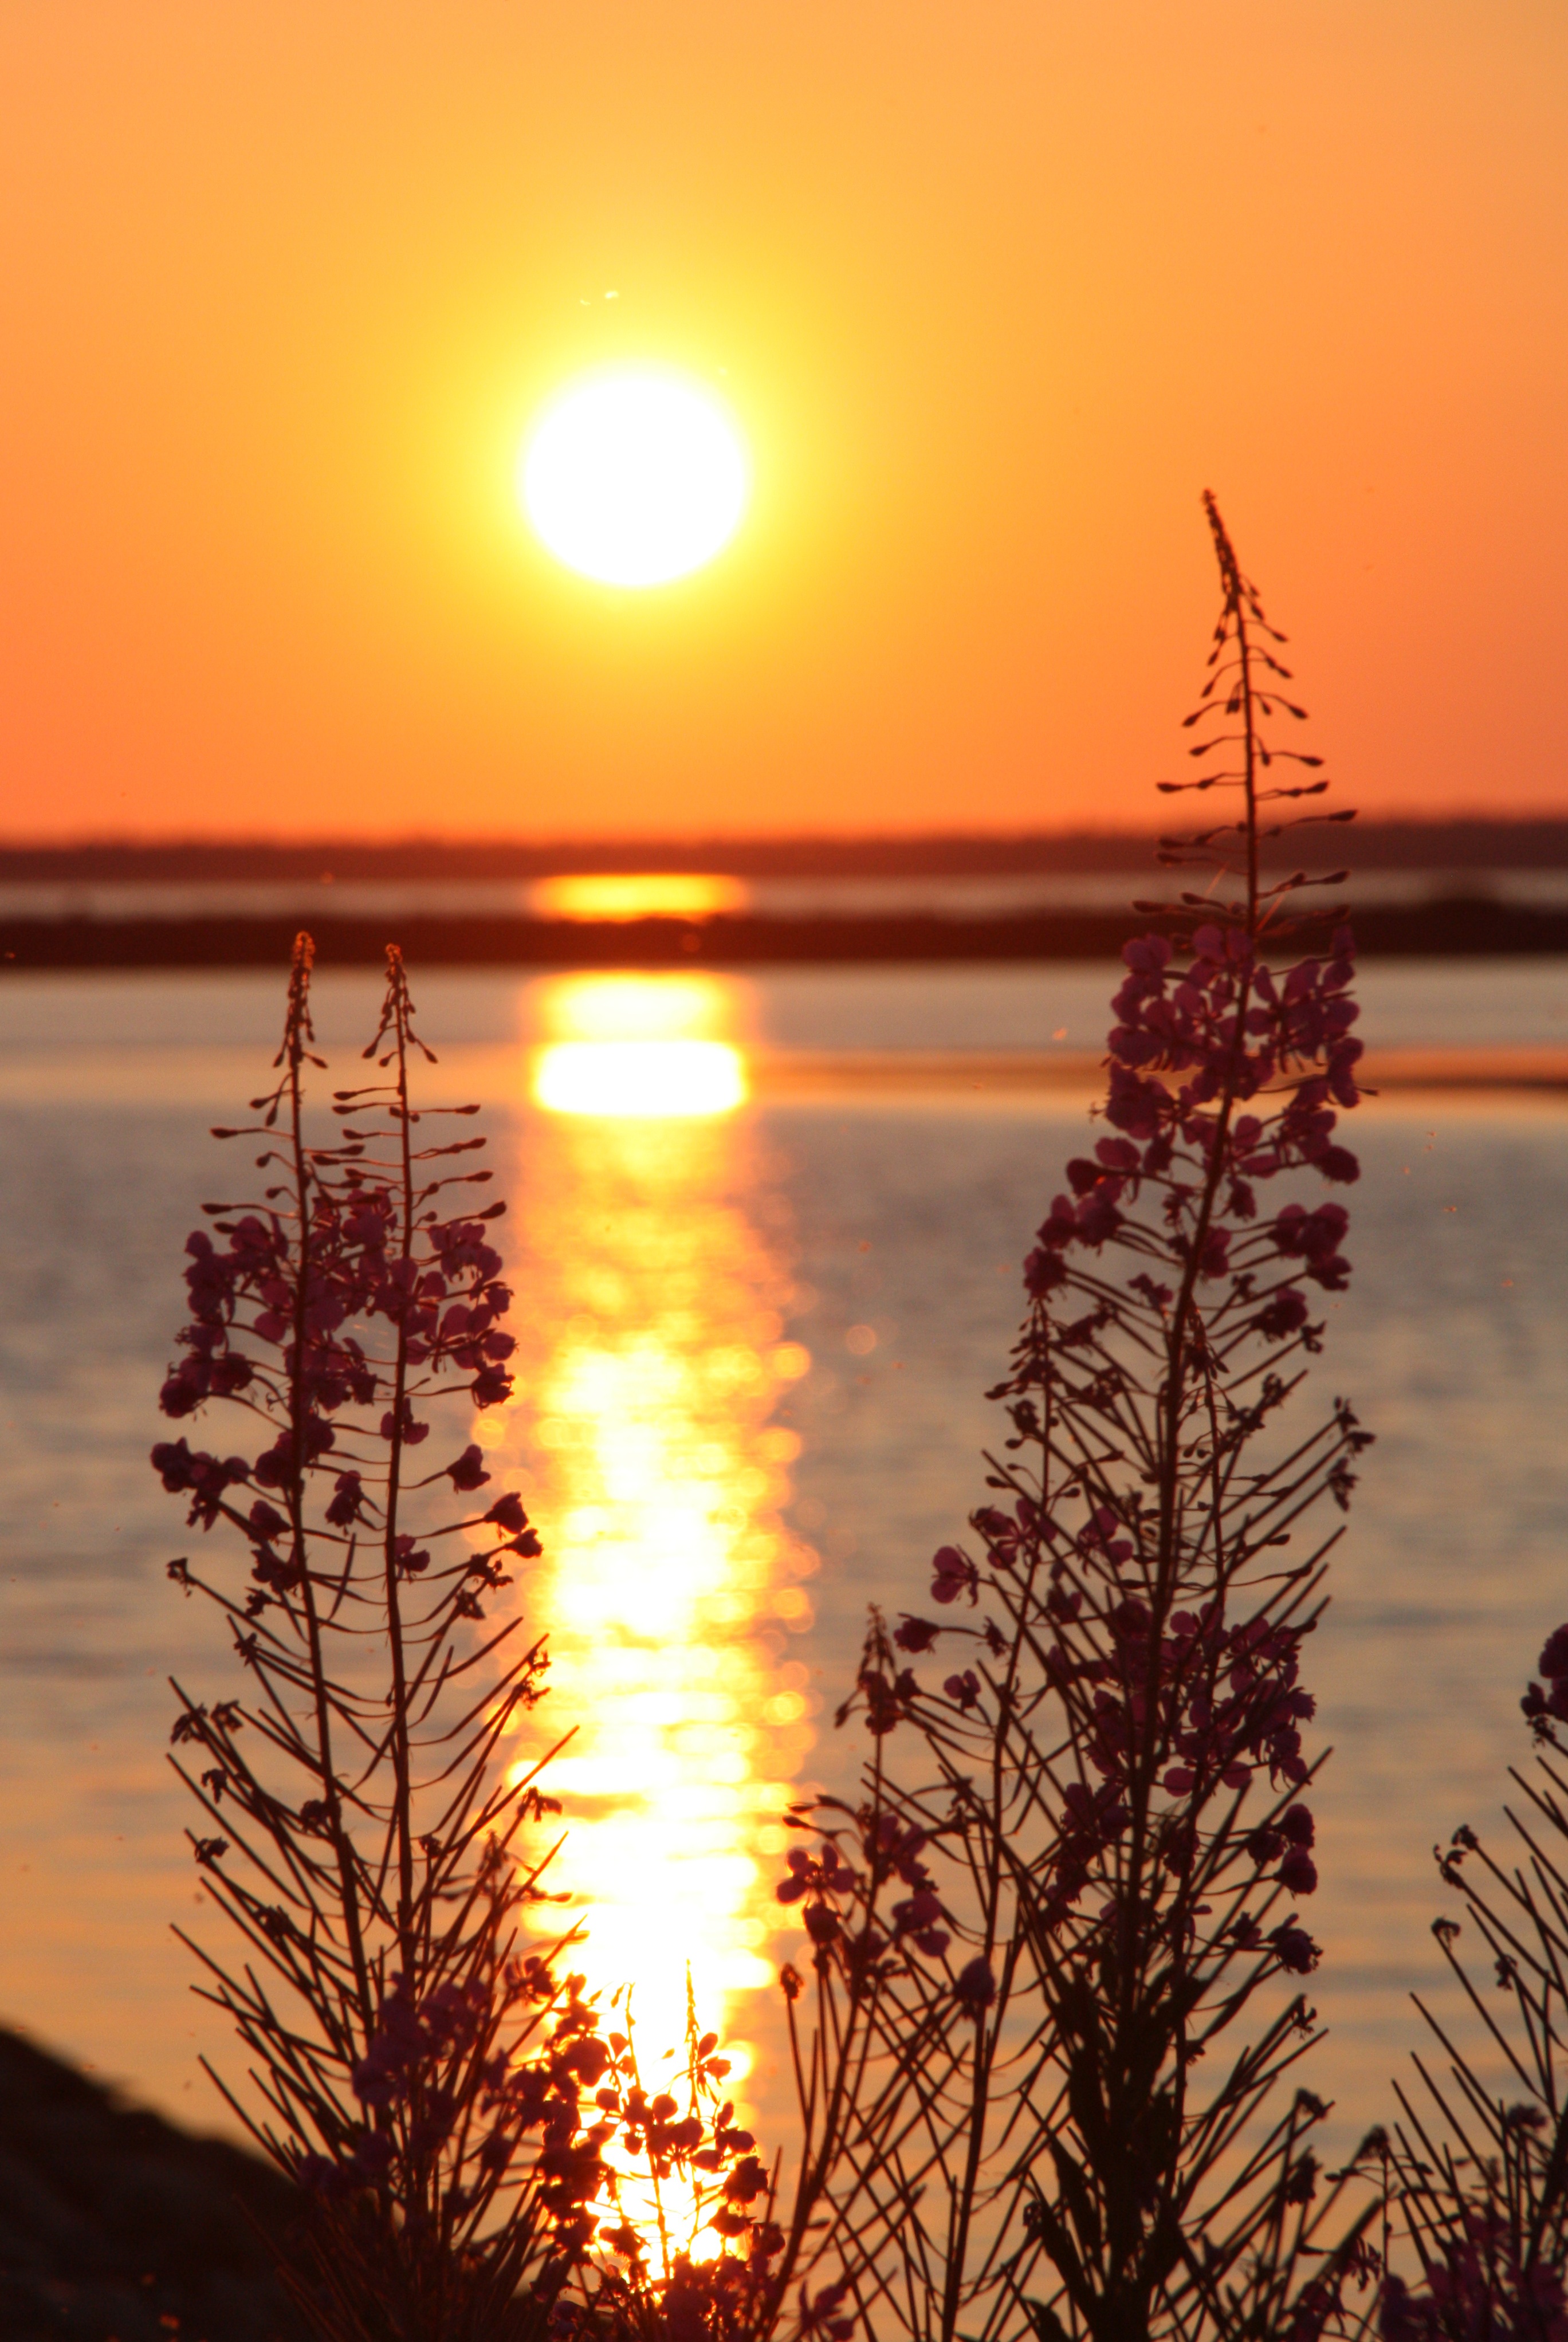
landscape, sea, nature, horizon, sun, sunrise, sunset, sunlight, morning, dawn, dusk, evening, reflection, primrose, afterglow, orange sky